Dance in Kiribati

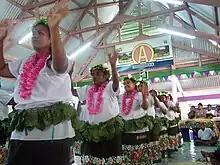
Women of Kiribati performing traditional dance at Bonriki International Airport

Dance in Kiribati includes various styles unique to the island nation. The uniqueness of Kiribati dance when compared with other forms of Pacific Islands dance is its emphasis on the outstretched arms of the dancer and the sudden birdlike movement of the head. The Frigate bird ("Fregata minor") on the Kiribati flag refers to this bird-like style of Kiribati dancing. Most dances are in the standing or sitting position with movement limited and staggered.